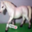
Label: horse